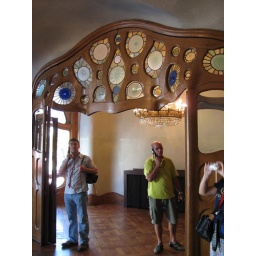
Cool glass windows in top of window in Casa. Batllo in barcelona.